Beethoven's Big Break

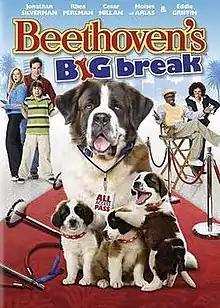
DVD cover

Beethoven's Big Break (formerly known as Beethoven: The Reel Story and sometimes referred to as Beethoven's 6th) is a 2008 American comedy film and is the sixth installment in the "Beethoven" series. The film stars Jonathan Silverman, Jennifer Finnigan, Rhea Perlman, Stephen Tobolowsky, Oscar Nunez, Joey Fatone, Cesar Millan, Moises Arias, and Eddie Griffin.